NASCAR on ESPN

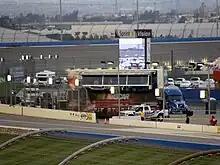
The ESPN pit studio at Auto Club Speedway during the 2010 Auto Club 500 weekend

The ESPN pit studio was one of the most technologically advanced mobile studios in all of sports. It was the size of a big-rig trailer and weighed . The interior was wide and held five production crew members, three robotic cameras and the on-air hosts. The entire studio could be elevated and had of glass so the hosts and the fans could see the track. In 2008, the studio was re-decorated and used by ABC News to cover the New Hampshire presidential primary. The studio also used state-of-the-art LED lighting to light up the hosts.